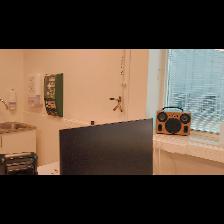
Label: NonHuman